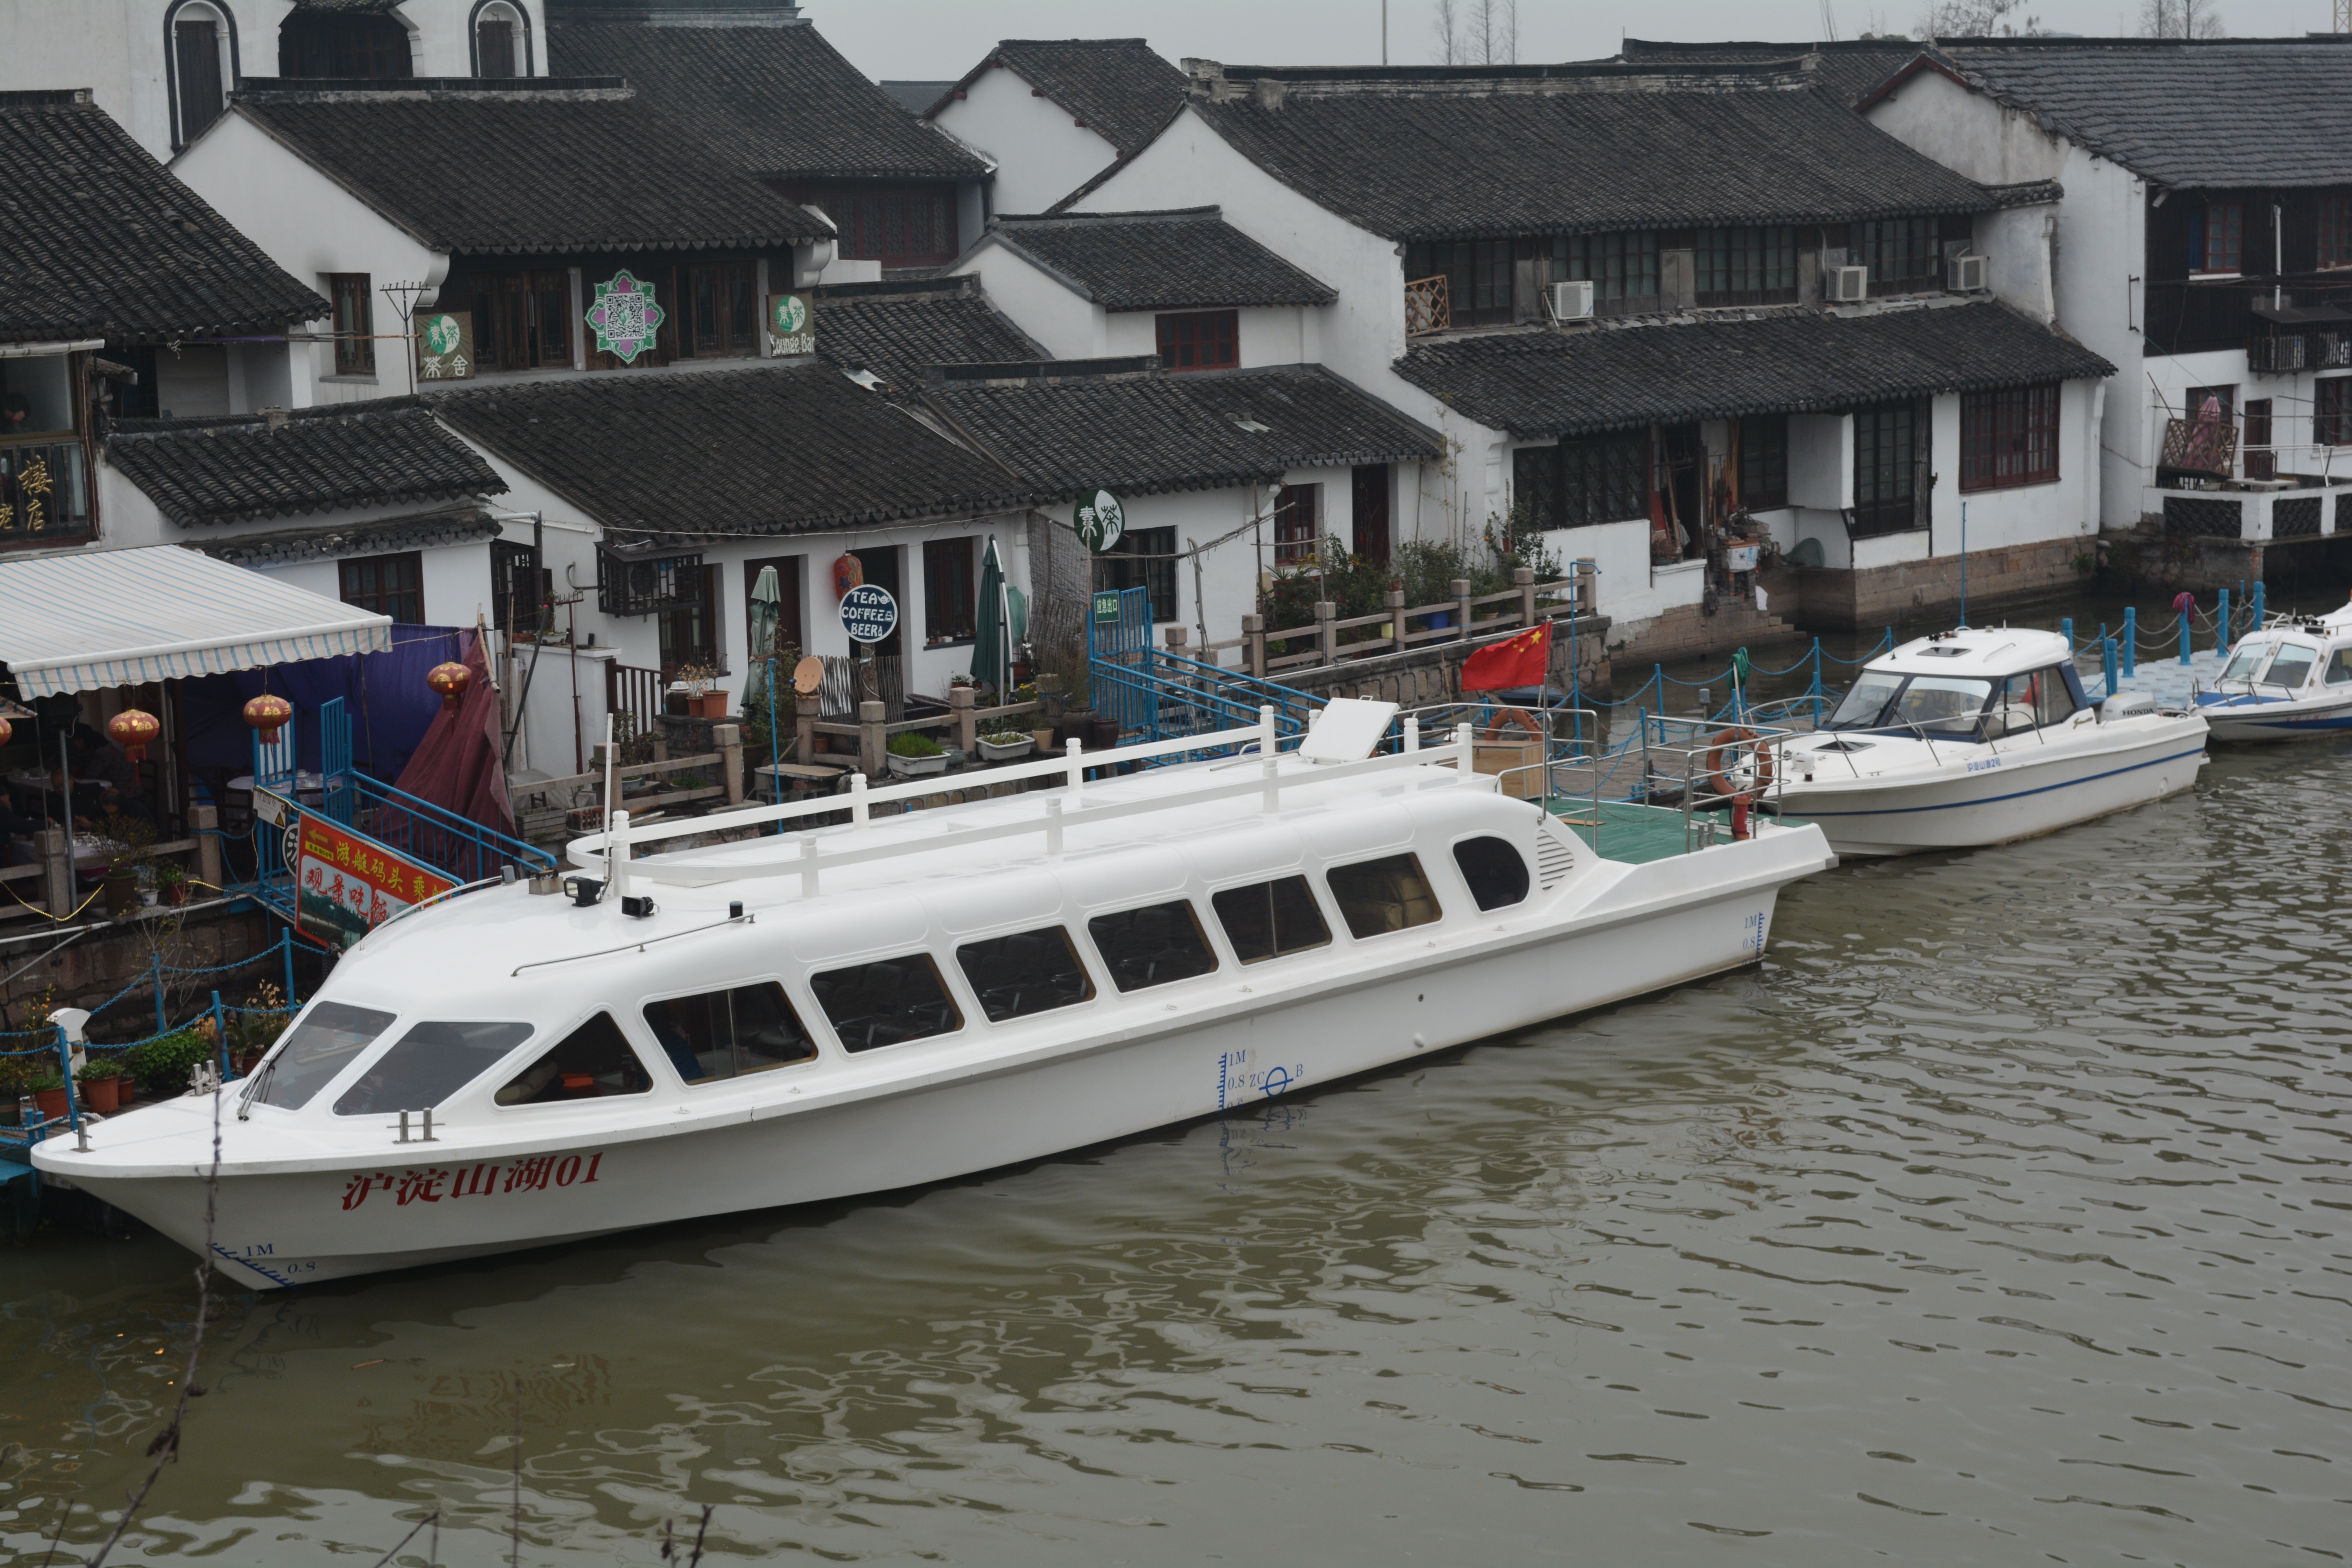
dock, boat, ship, transport, vehicle, yacht, marina, waterway, ferry, watercraft, motor ship, passenger ship